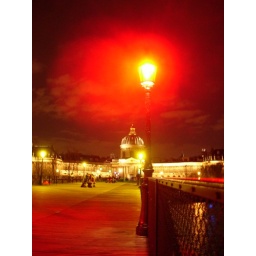
a street light on a bridge over the river seine